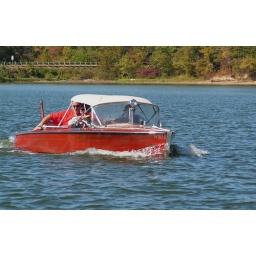
this boat is from the late 20s--and still going--owned by the son of the original purchasers